2010 Canadian Grand Prix

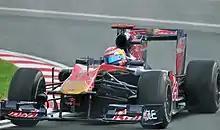
Sébastien Buemi led a race for the first time in his career.

Webber's tyre strategy initially paid off but, as the race wore on, his tyres began to deteriorate rapidly. Hamilton, running second at the time, quickly reduced the Australian's lead and caught him with twenty laps to go, dragging the Ferrari of Alonso through in the process. Webber eventually pitted, emerging behind teammate Vettel in fifth place as Vettel struggled with an unspecified but serious problem that he had to nurse to the finish; the team later clarified this as being related to the gearbox. As Hamilton settled back into the lead, reigning World Champion Jenson Button took Alonso by surprise, passing him around the back half of the circuit and positioning McLaren for their second consecutive one-two finish. Button briefly attempted a run at his teammate, narrowing Hamilton's lead to just two seconds with ten laps to go, but Hamilton responded with a fast lap that dissuaded Button from making further attempts. The top five—Hamilton, Button, Alonso, Vettel and Webber—would remain in place until the very end with Vettel stopping on the circuit just after he crossed the finish line at the end of the race. Nico Rosberg fended off a late surge from Kubica to claim sixth while Buemi finished eighth and a lap down. Liuzzi and Sutil both found their way past Schumacher on the final lap—in Sutil's case this was in the final corner—as the Mercedes driver struggled with tyres that were almost completely out of grip and leaving the seven-time World Champion scoreless in what BBC commentator Martin Brundle later described as the German's "worst weekend of his career". Kovalainen was the best of the new teams, two laps down and fighting off Petrov for the final phase of the race, while Karun Chandhok and Lucas di Grassi were the final cars home, four and five laps down respectively.